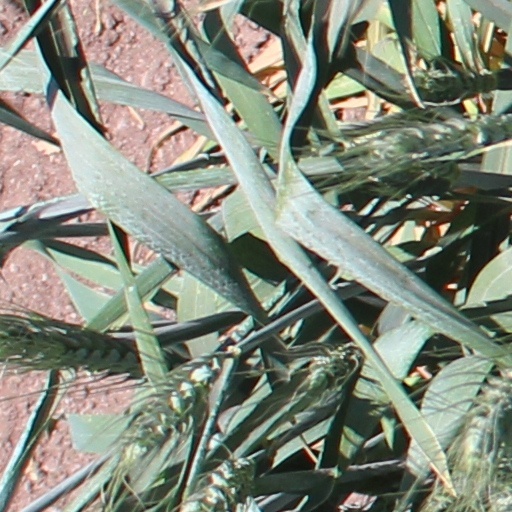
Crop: wheat